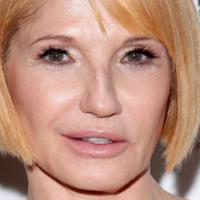
Age group: age 56-65